Gore, New Zealand

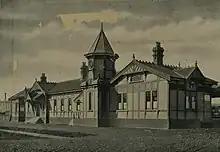
Gore Railway Station

After its construction began in the early 1870s, a railway line between Invercargill and Gore was opened on 30 August 1875. By 22 January 1879 the railway had been extended to Balclutha where it linked with an existing line to Dunedin. A private Waimea Plains railway from Gore to Lumsden was opened on 31 July 1880. This was subsequently purchased by the Government in 1886. It connected Gore with the Invercargill-Kingston branch line. By 1908 another branch had been completed via McNab to Waikaka. The extension of the railways established Gore as an important hub and had a significant effect on its development.